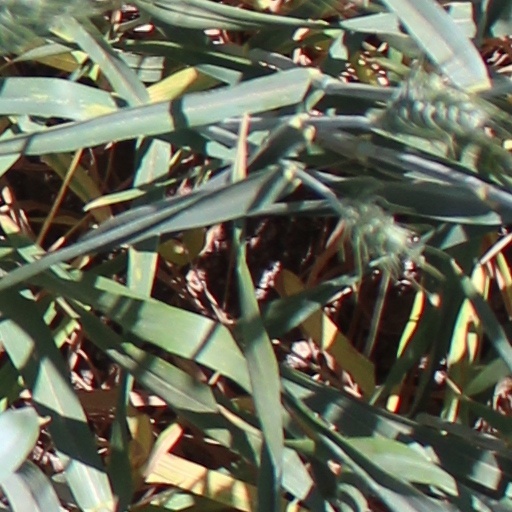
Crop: wheat